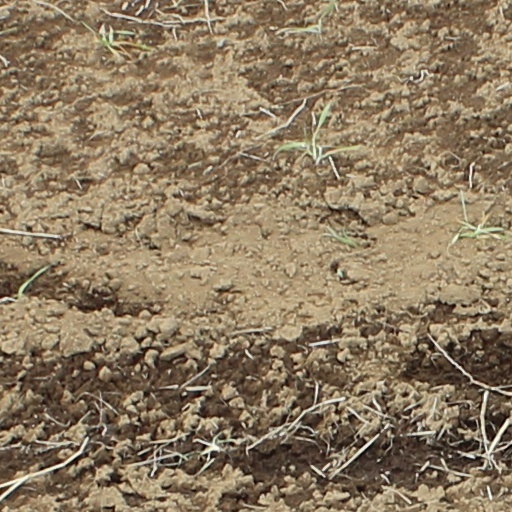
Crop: wheat